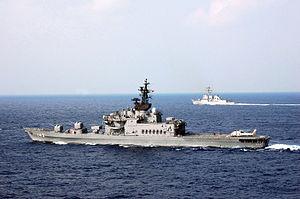
La classe Haruna est une classe de destroyers porte-hélicoptères de la Force maritime d'autodéfense japonaise construite durant les années 1970.